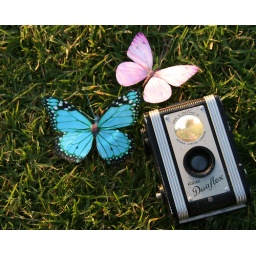
My latest obsessions - green grass (so rare in Melbourne in summer), vintage cameras and the butterflies